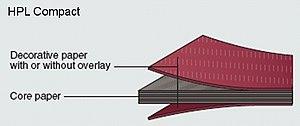
Un stratifié décoratif haute pression est un stratifié utilisé principalement comme matériau de revêtement de meubles ou comme lambris. Les HPL sont constitués de stratifiés moulés et durcis à des pressions non inférieures à 70 kg/cm² et plus communément de 80 à 140 kg/cm².
Le stratifié est un panneau composite utilisé pour le revêtement de sol et de meuble. Il se compose de papier kraft et d'une feuille de papier décoratif de surface, le tout étant imprégné de résine phénol-formaldéhyde pour les couches centrales et de résine mélamine-formaldéhyde pour la couche de surface. La couche de mélamine est appelée overlay.